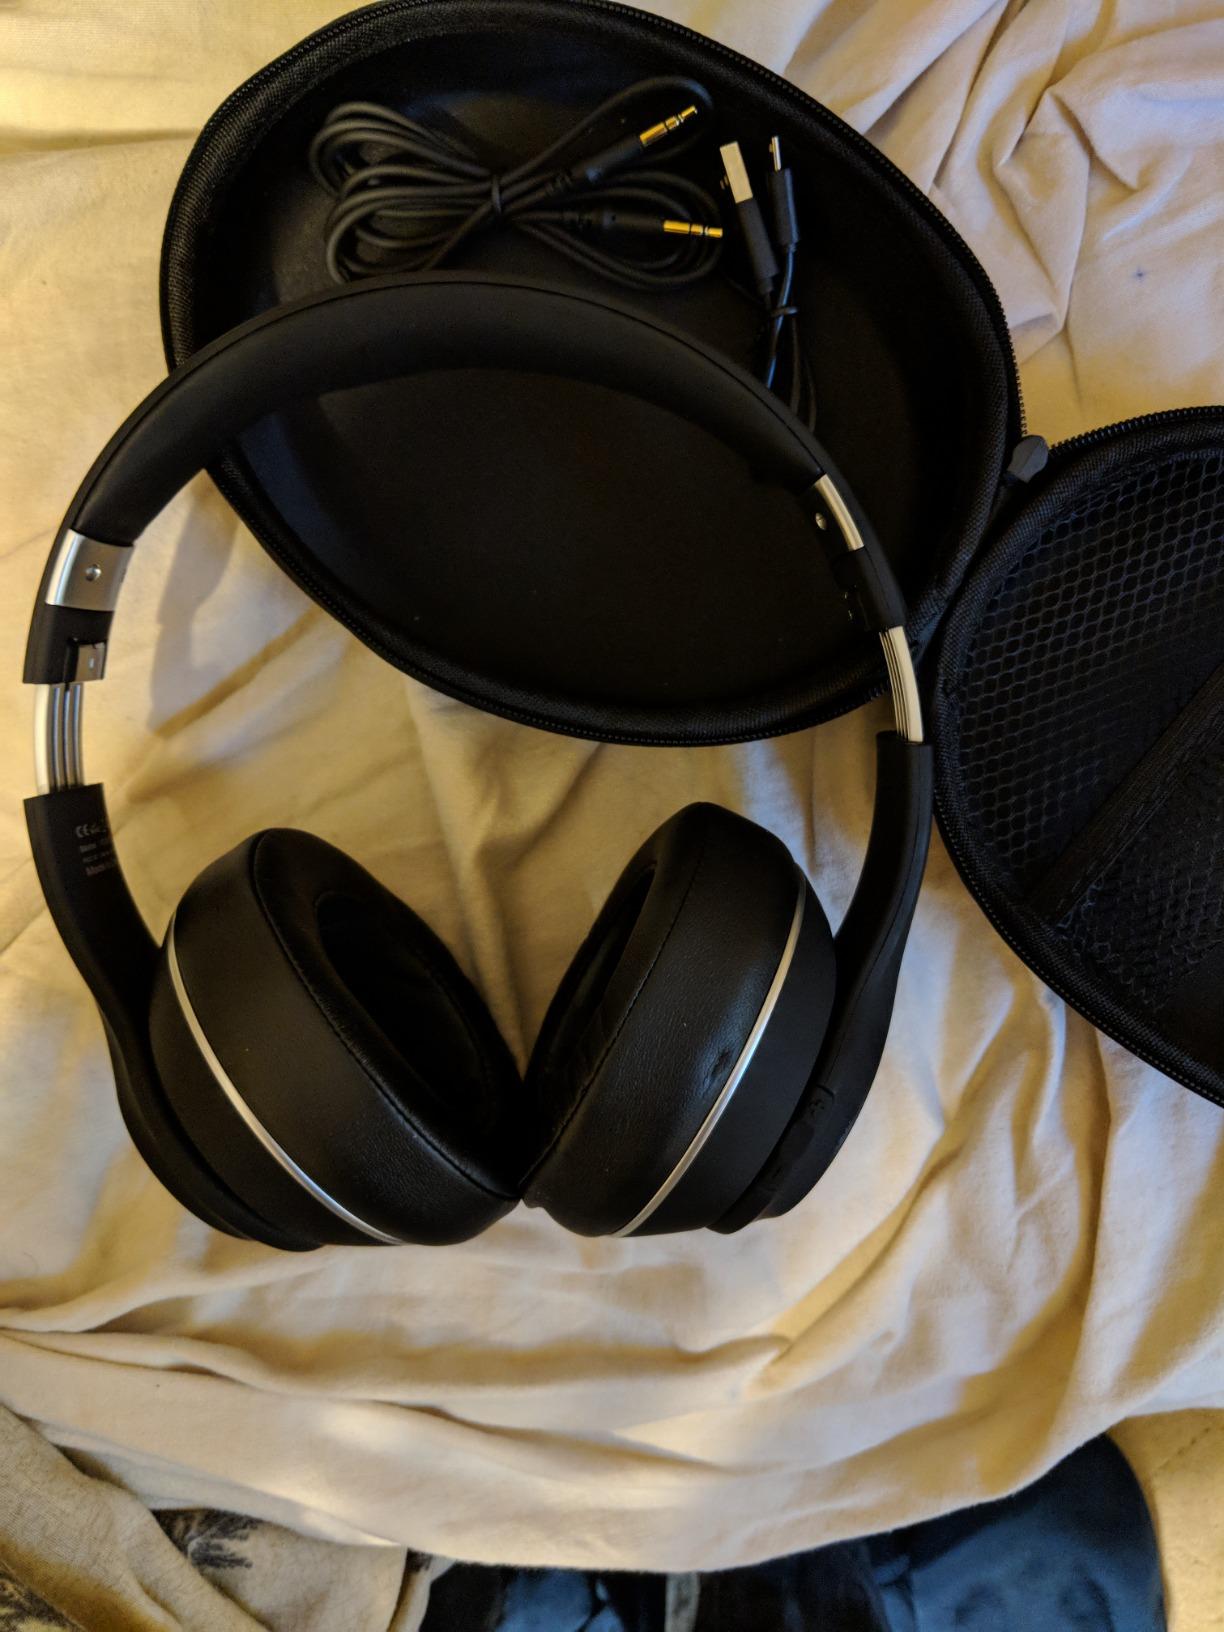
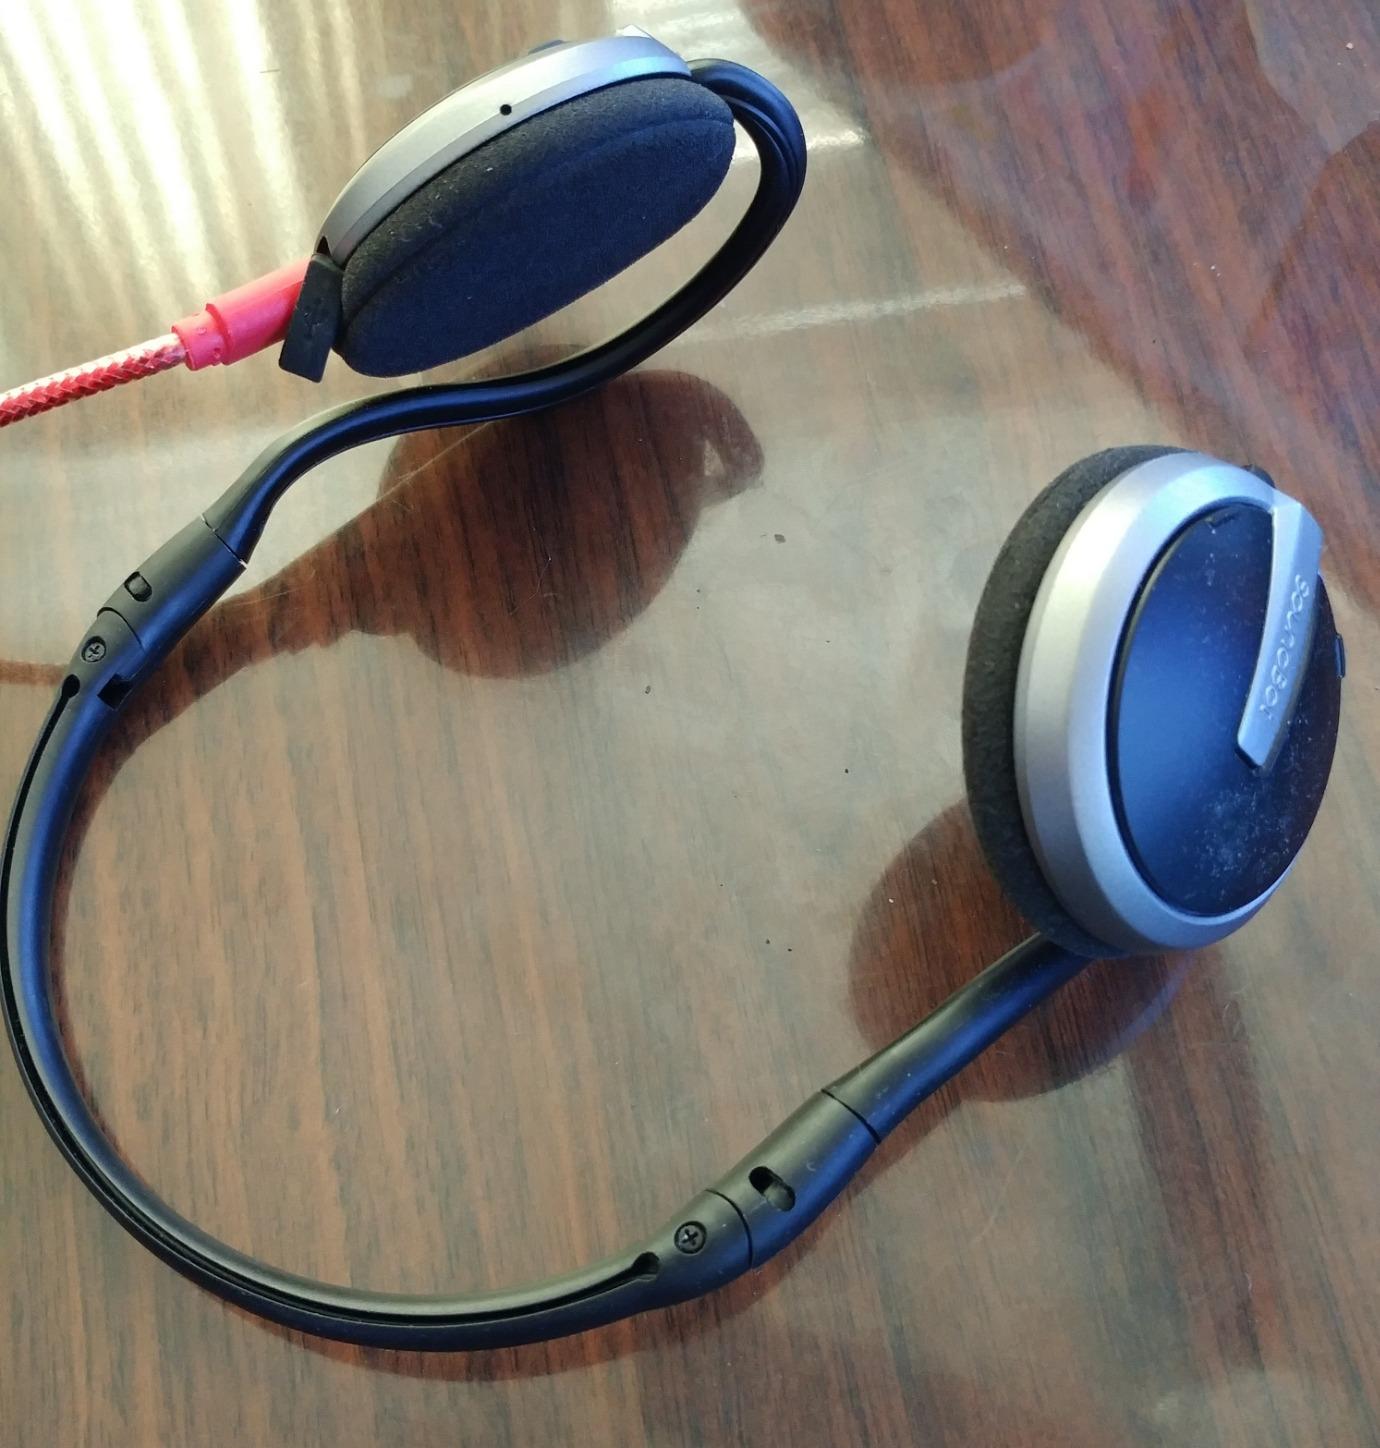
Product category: headphones
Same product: no